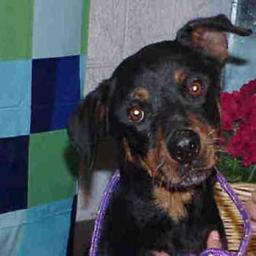
Animal: dogs